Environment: real
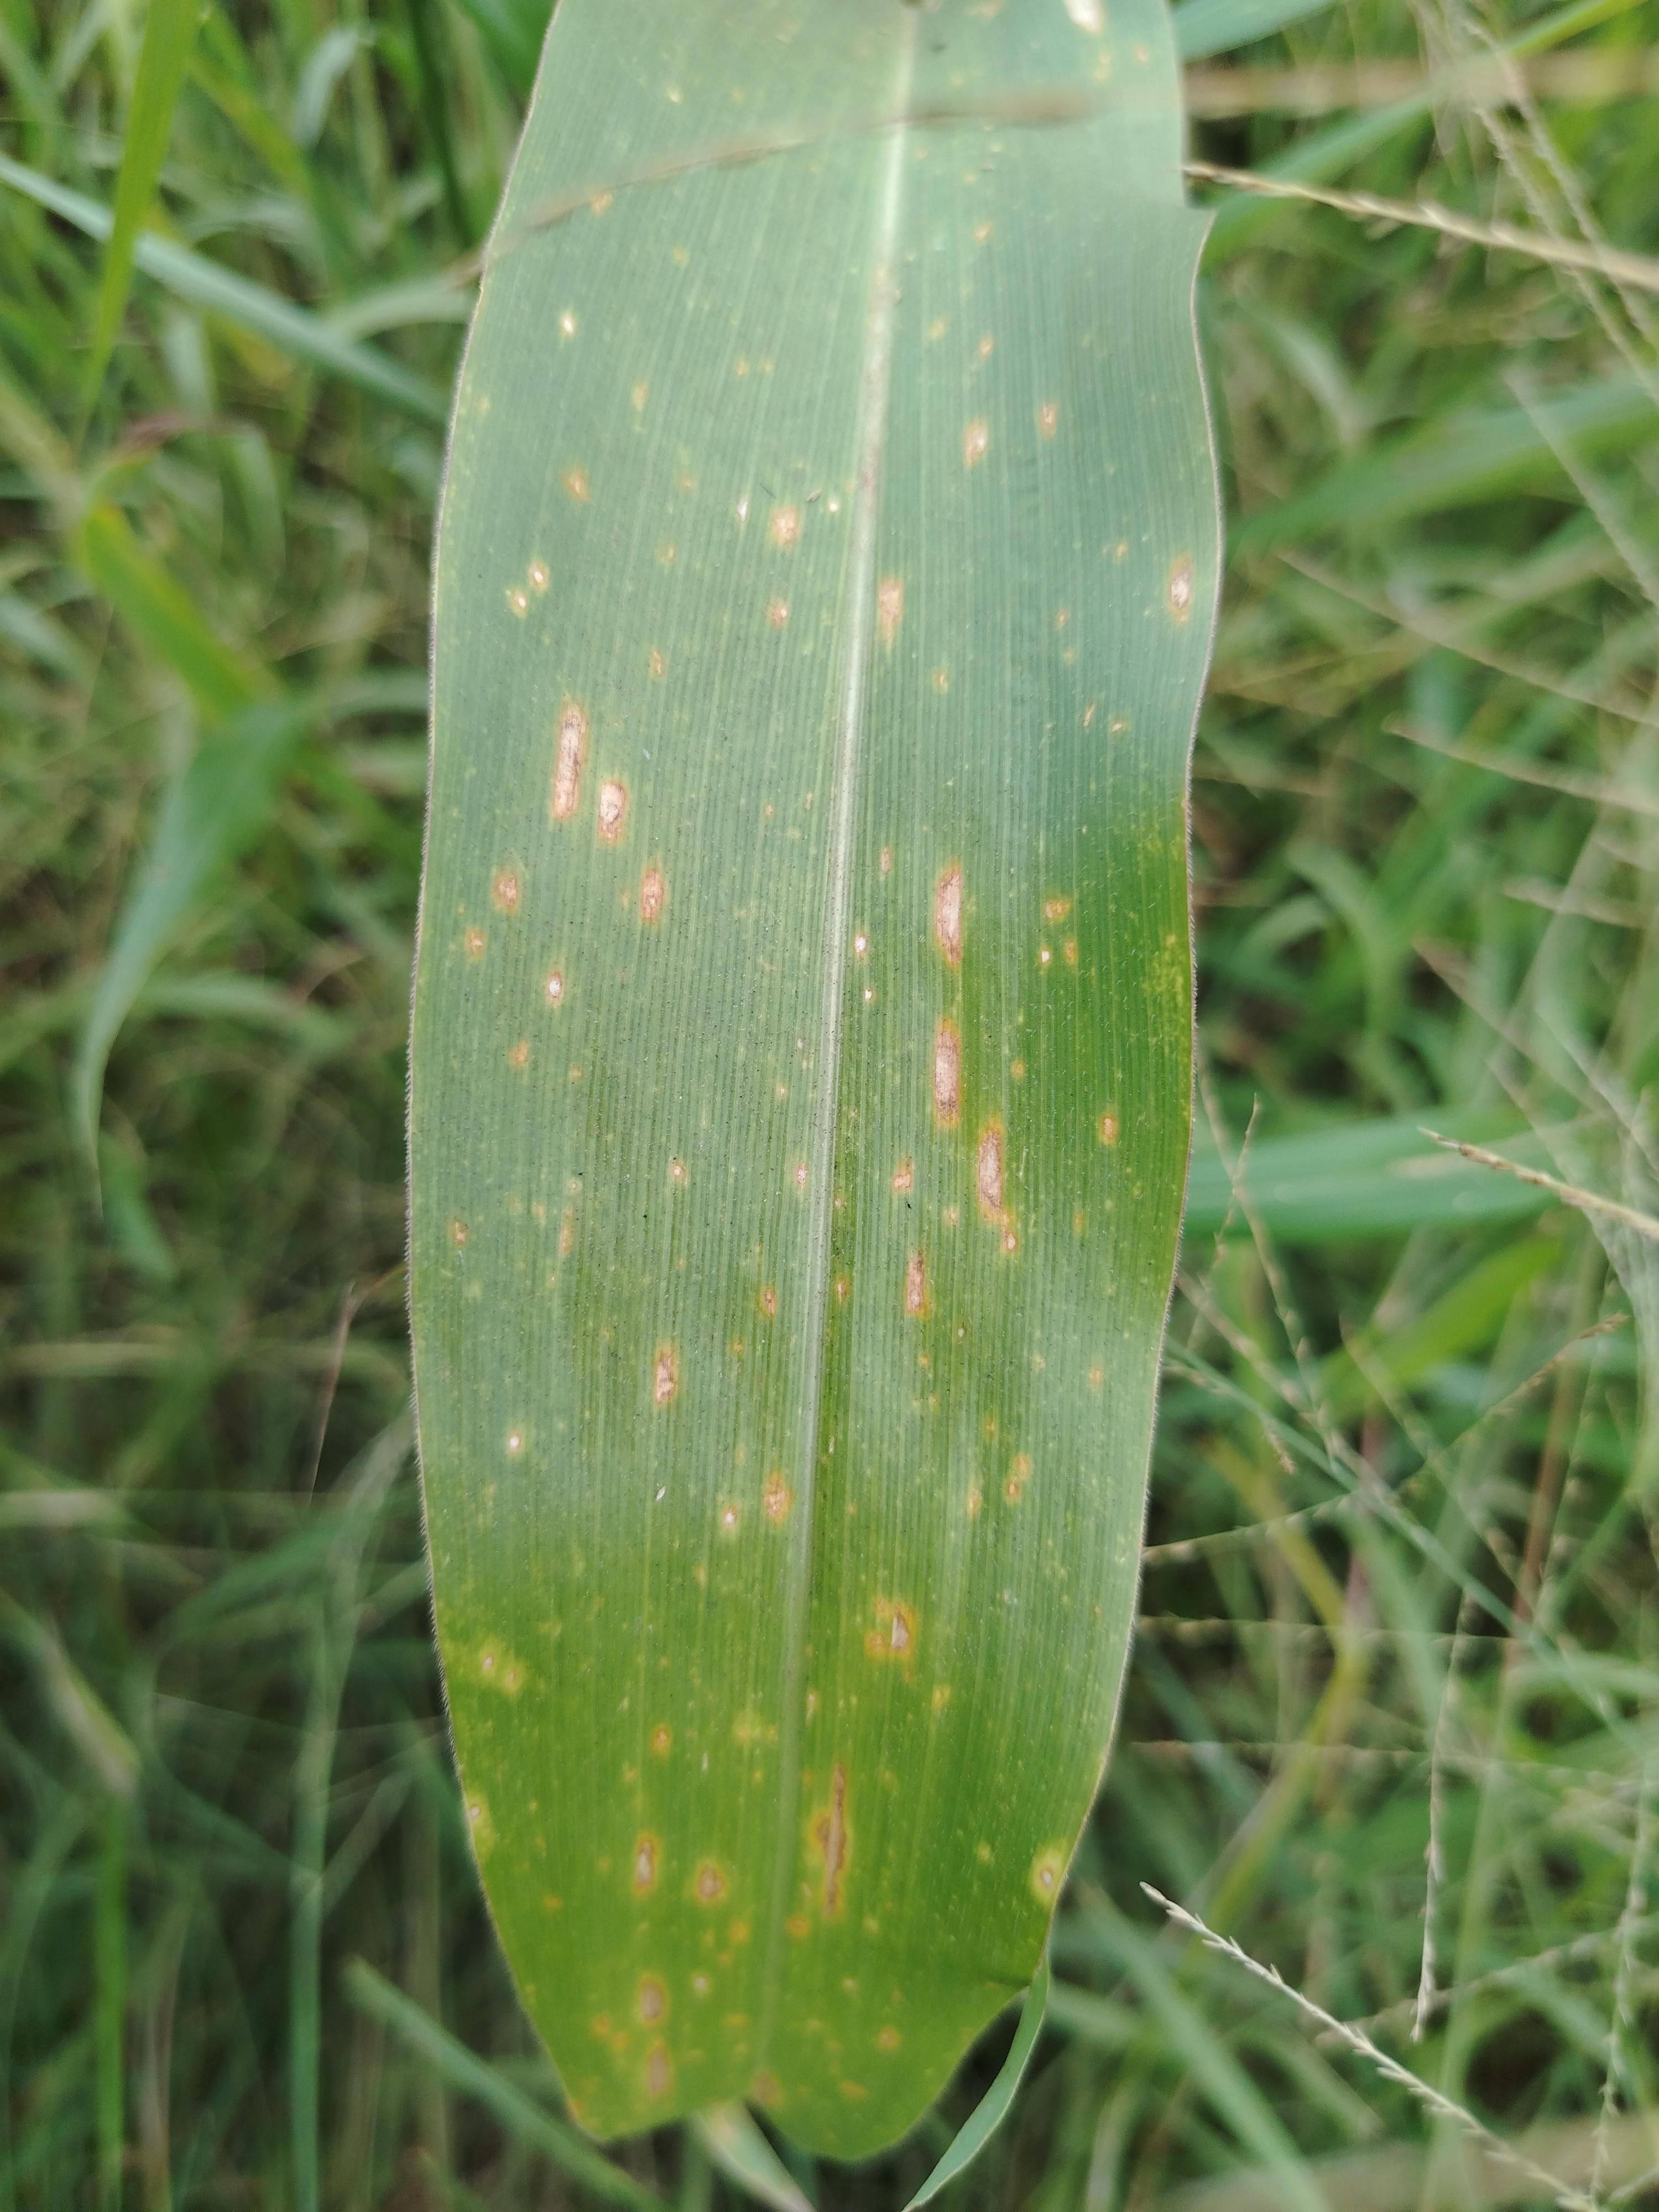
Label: gray_leaf_spot